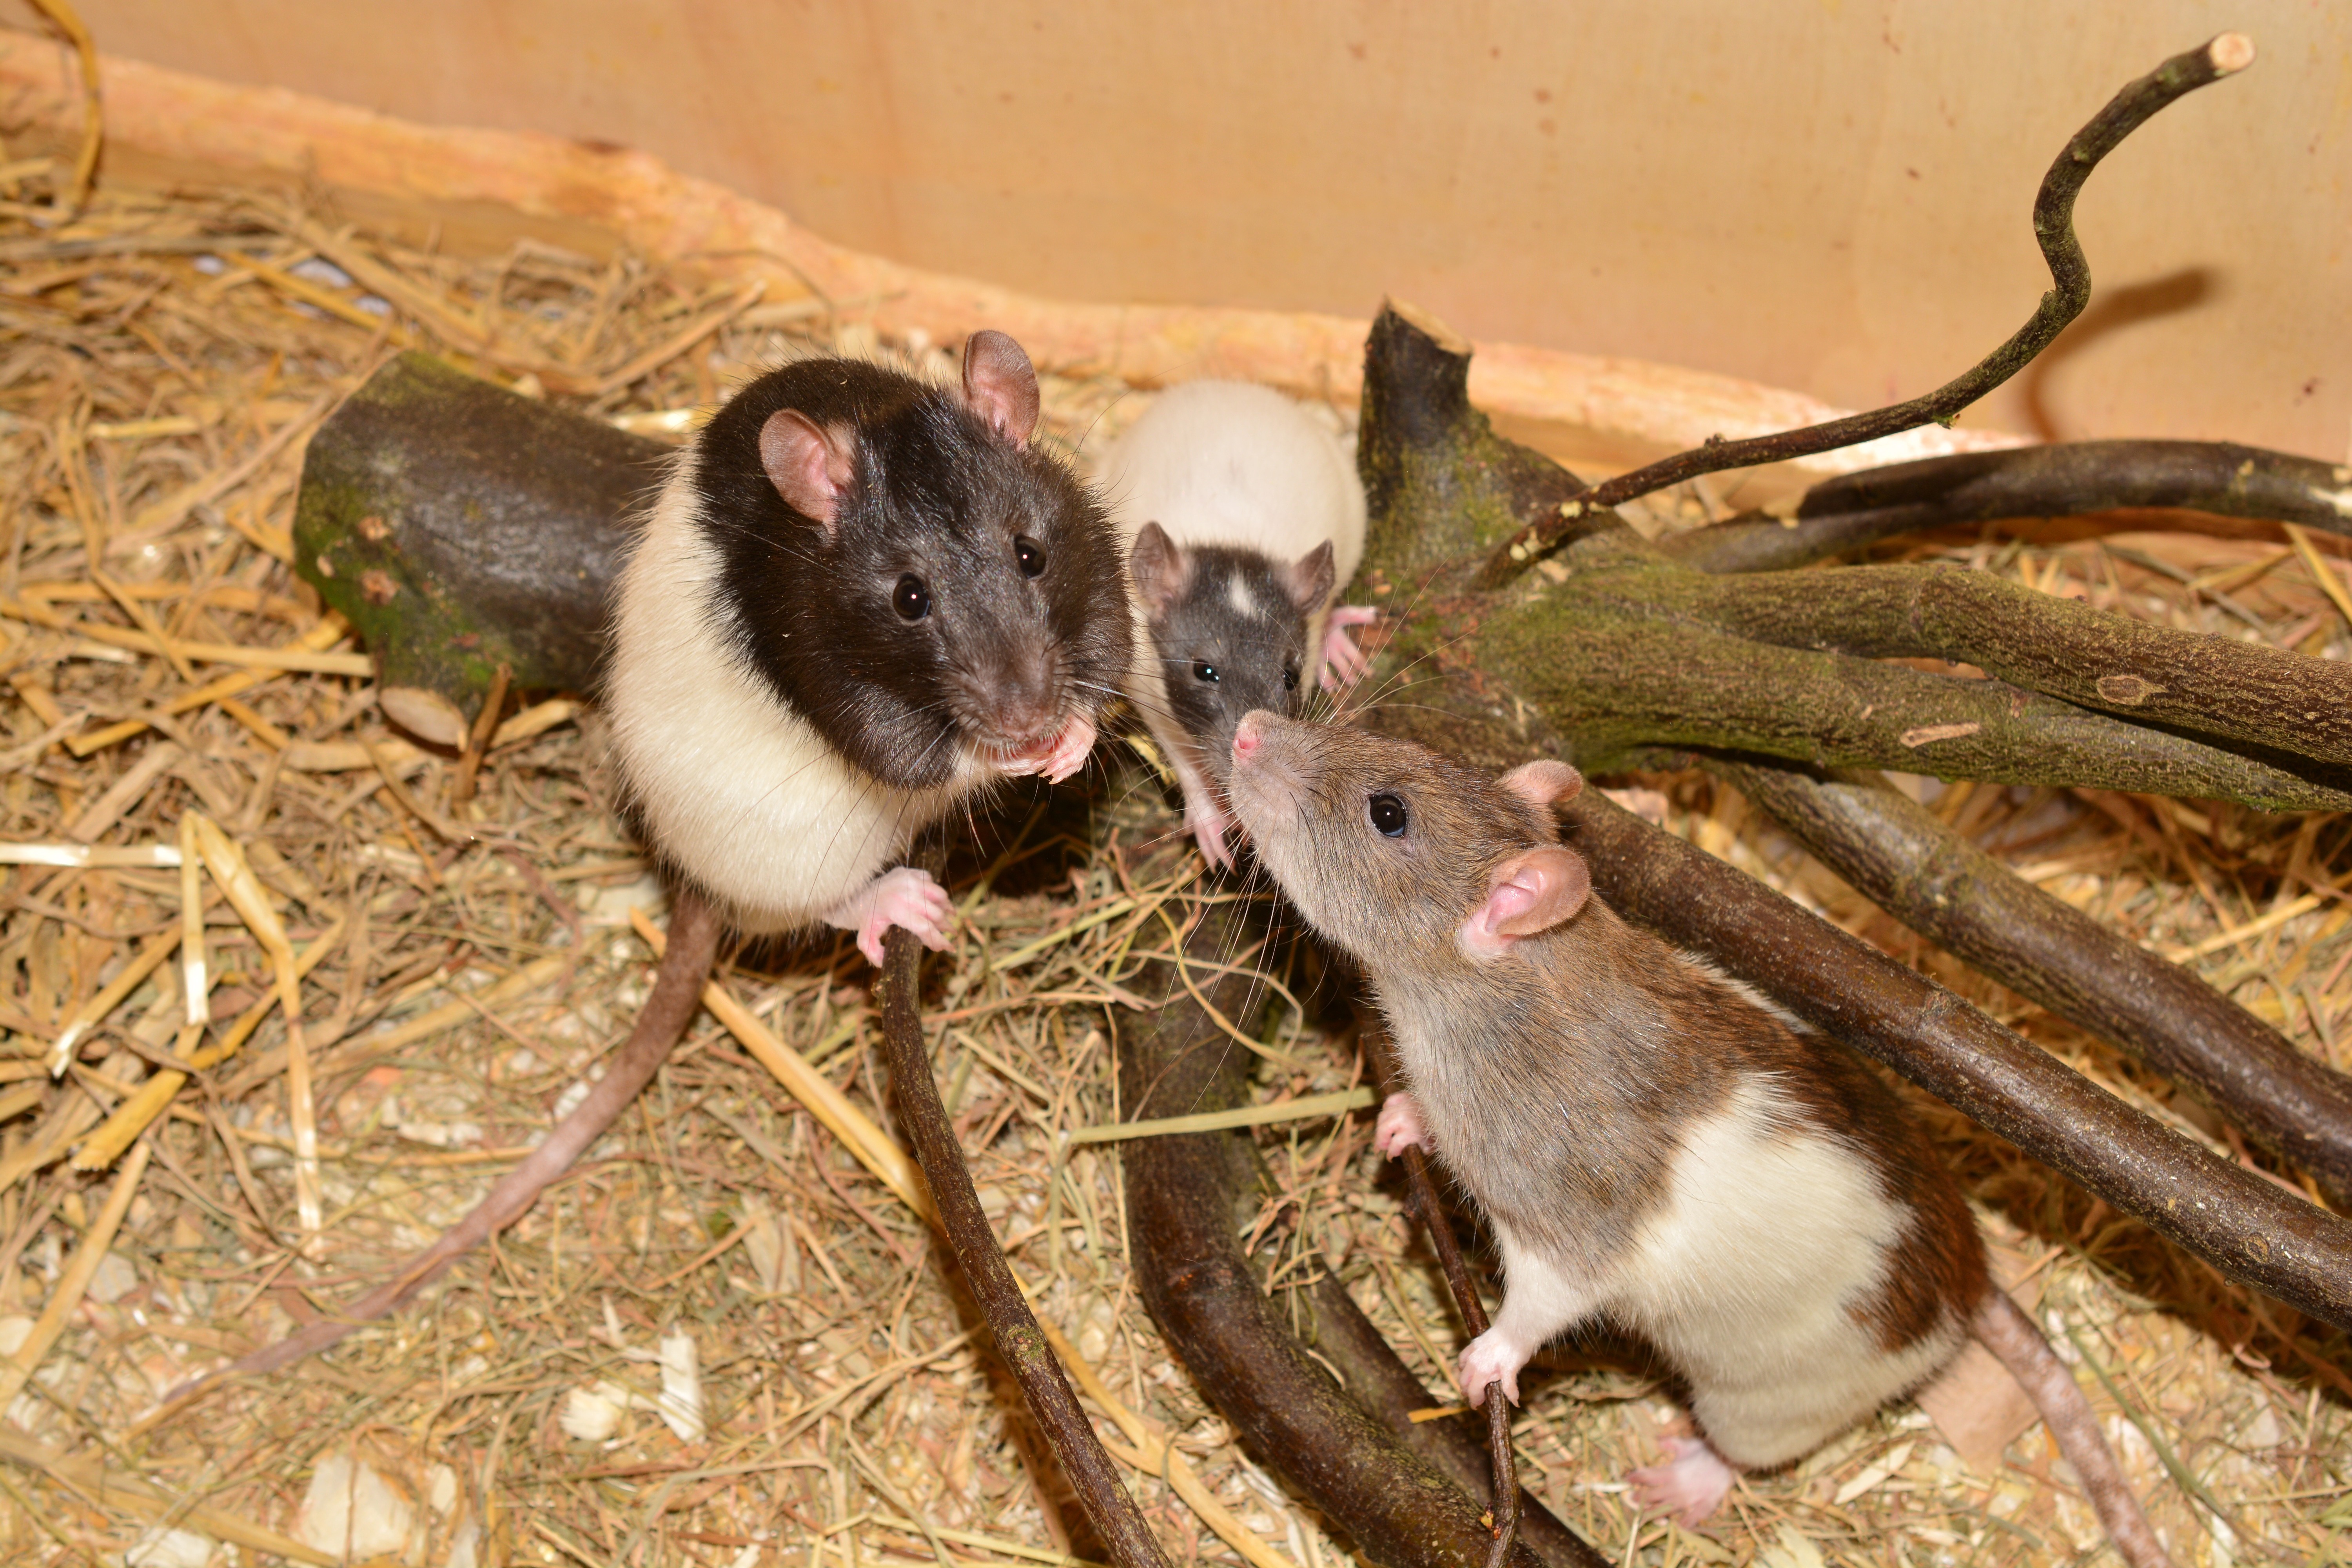
mouse, animal, wildlife, mammal, rodent, fauna, rat, family, whiskers, vertebrate, image, pest, color rat, gerbil, muroidea, muridae, virginia opossum, dormouse, rattus norvegicus forma domestica